Saint Helena

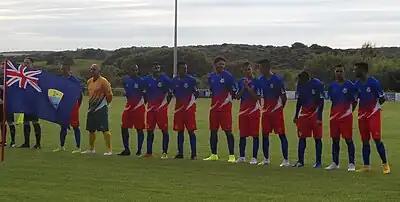
The football team before a game in Anglesey

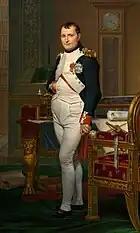
Napoleon Bonaparte, 1812

In 1821, Saul Solomon (the uncle of Saul Solomon) issued 70,560 copper tokens worth a halfpenny each "Payable at St Helena by Solomon, Dickson and Taylor"—presumably London partners—that circulated alongside the East India Company's local coinage until the Crown took over the island in 1836. The coin remains readily available to collectors.